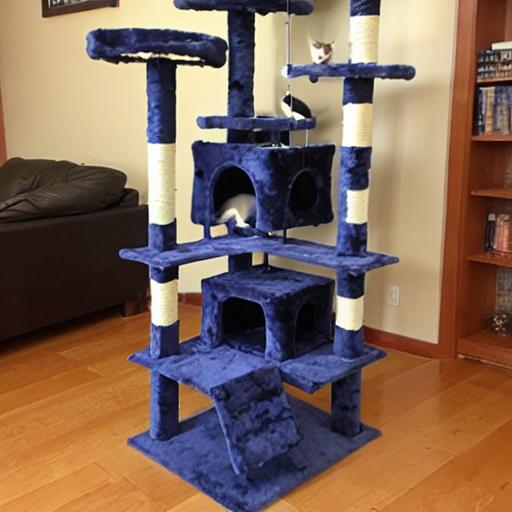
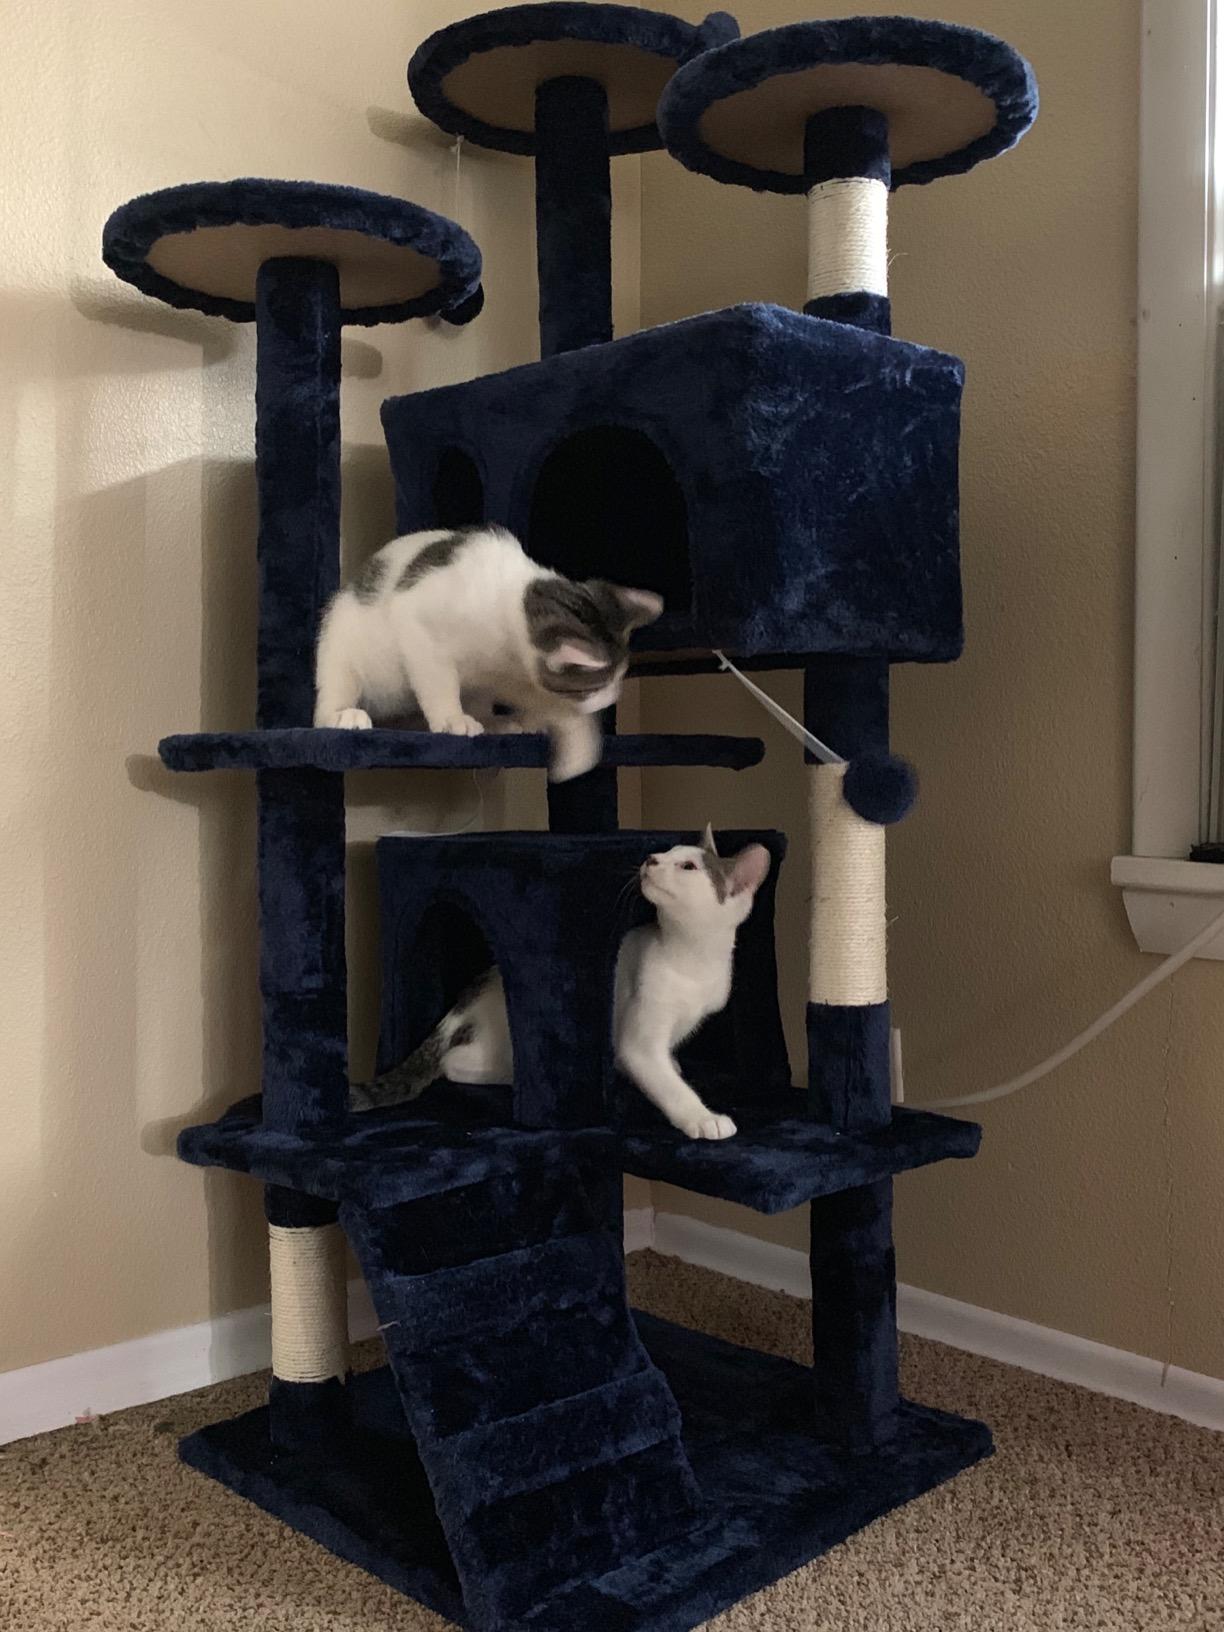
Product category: items_cat tree
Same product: no